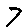
Label: 7